Sony NW-A810

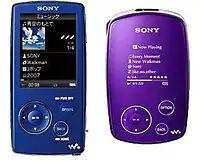
The external design comparison between the Walkman NW-A810 and NW-A1000

This player shares the same hardware and design with Sony NW-A800. The whole body is encased with metal, and has a 2.0" LCD display. The three control buttons below the display are specially arranged to make up the Walkman logo on the front. Additionally, there is a chrome-like strip made of polished metal surrounding the device. Overall, the design is in a similar style with Sony's preceding Walkman A series model, NW-A1000/3000, which did not come to sale in United States. Both of them feature a surrounding metal strip and deliberately arranged control buttons to mimic the Walkman logo. The available colors for the NW-A810/800 model are black, white, purple and pink in Japan.